George Lansbury

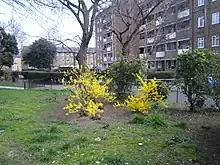
The Lansbury Estate, Poplar

MacDonald's administration lasted less than a year before, in November 1924, the Liberals withdrew their support; Blythe comments that the first Labour government had been "neither exhilarating nor competent". According to Shepherd, MacDonald's chief priority was to show that Labour was "fit to govern", and he had thus acted with conservative caution. The December general election returned the Conservatives to power; Lansbury maintained that Labour's cause "marches forward irrespective of electoral results". After the defeat Lansbury was briefly touted as an alternative party leader to MacDonald, a proposition he rejected. In 1925, free from the "Daily Herald", he founded and edited "Lansbury's Labour Weekly", which became a mouthpiece for his personal creed of socialism, democracy and pacifism until it merged with the "New Leader" in 1927 . Before the General Strike of May 1926, Lansbury used the "Weekly" to instruct the Trades Union Congress (TUC) on preparations for the coming struggle. However, when the strike came the TUC did not want his assistance; among the reasons for their distrust was Lansbury's continuing advocacy of the right of communist organisations to affiliate to the Labour Party—he privately opined that British communists on their own "couldn't run a whelk-stall".